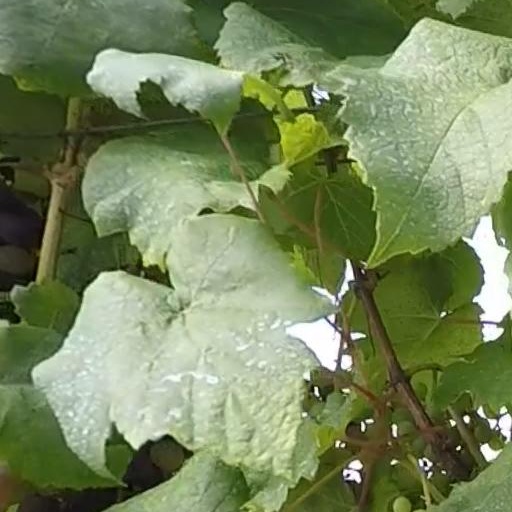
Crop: grape